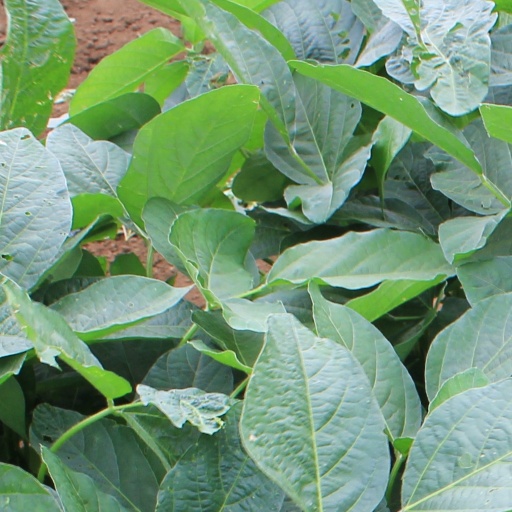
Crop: soybean